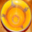
Label: bowl